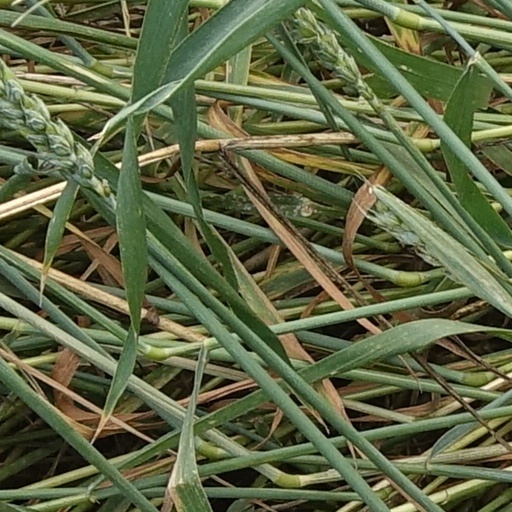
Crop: wheat